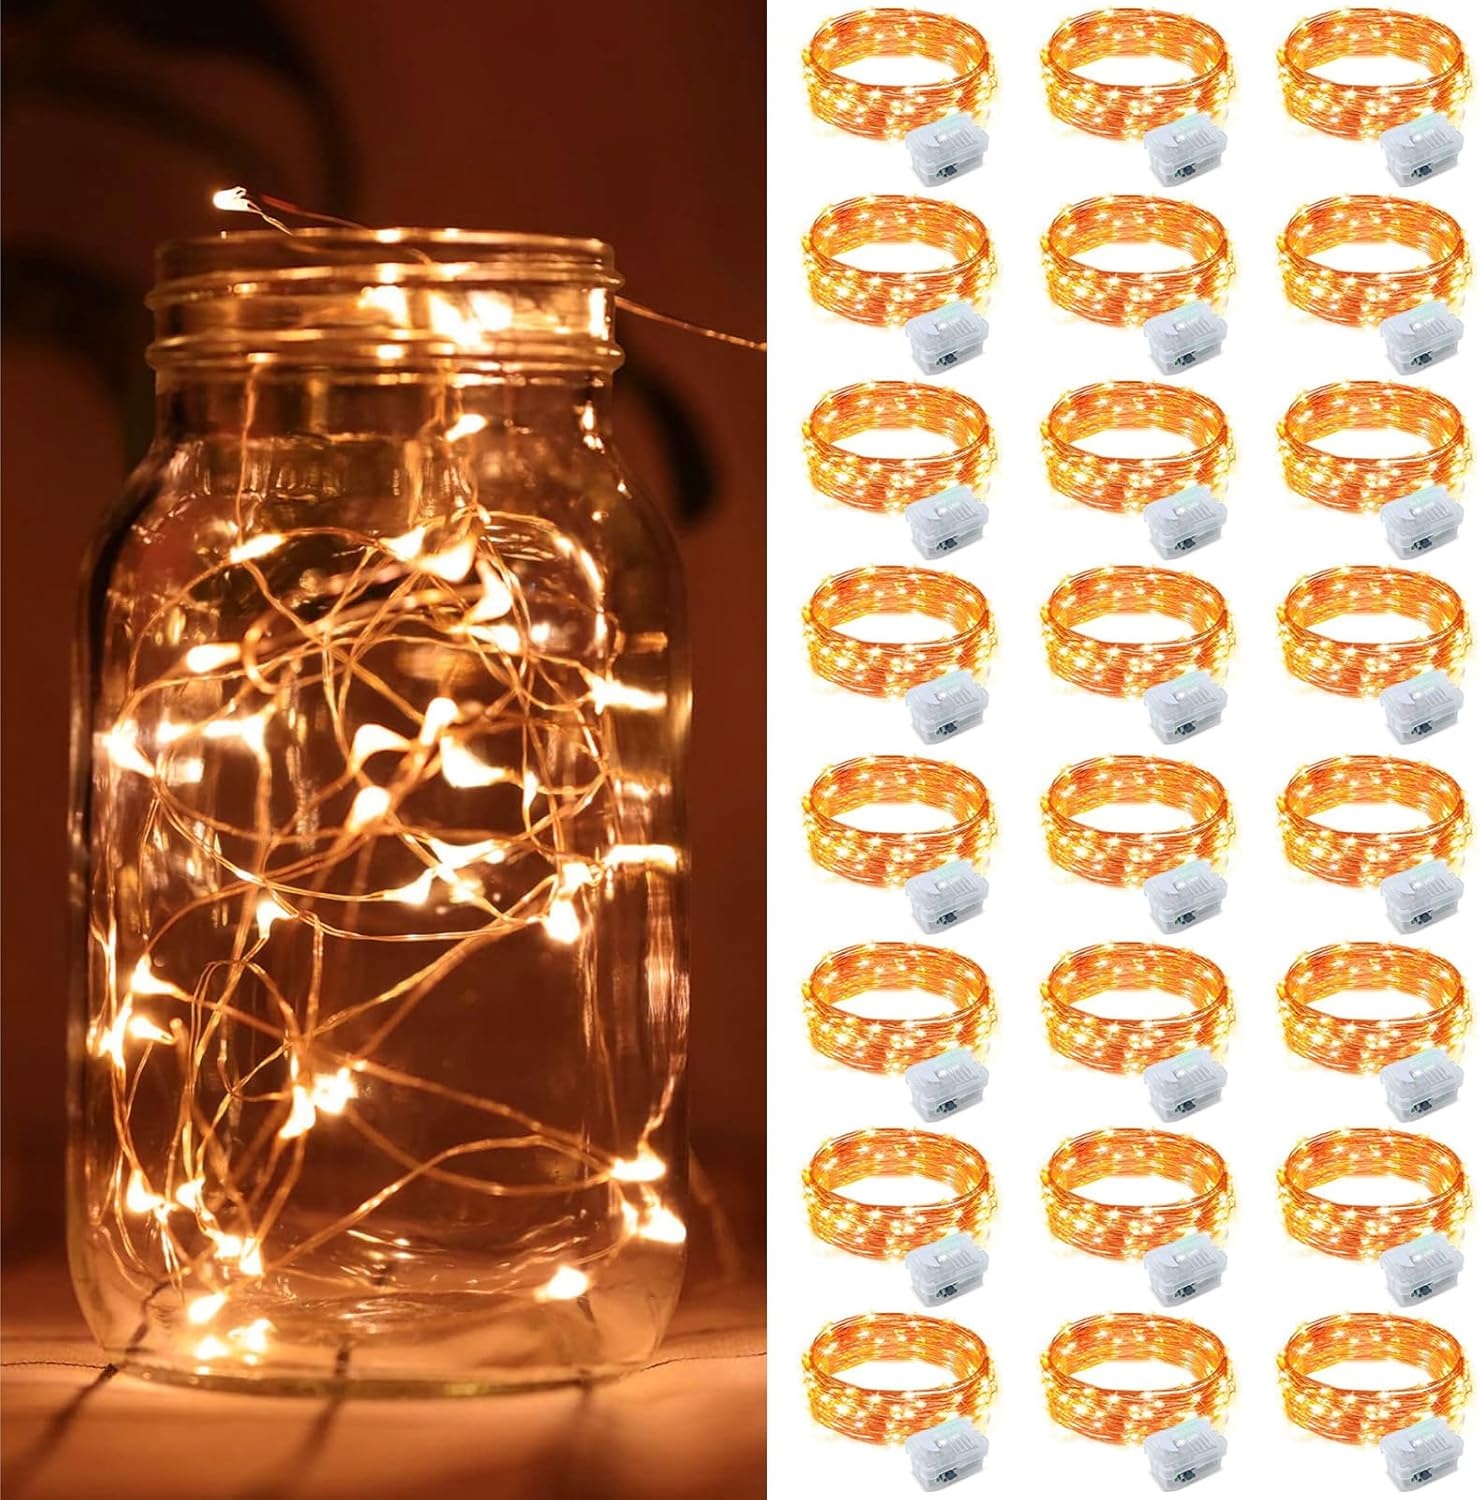
ZGWJ 24 Pack Halloween Fairy Lights Battery Operated, 7ft 20 Mini LED Halloween Fairy String Lights Silver Wire 3 Modes Waterproof for DIY, Parties, Bedroom Decorations,Orange
Overview Color : Orange Brand : ZGWJ Indoor/Outdoor Usage : Indoor, Outdoor Special Feature : Blinking, Waterproof Light Source Type : LED Power Source : Battery Powered Light Color : Orange Theme : Christmas, Easter, Halloween Occasion : Christmas, Easter, Engagement, Halloween, New Year, Wedding Material : Plastic About this item UPGRADED DESIGH AND EASY TO REPLACE: The fairy lights'newest clear and small battery box is 0.78*1.20 inches in size, very easy to hide into all your DIY projects. The upgraded battery pack has scientific non-slip design on both sides, which makes it feel comfortable and easy to catch. Batteries are also very easy to take off, no more screwdriver needed, just gently press the bottom of the clip to open, free your hand PREMIUM QUALITY AND LONG LAST LIFE: 8-100 pack in a box, each twinkle lights made of high quality durable 7 feet long flexible silver wire, and 20 energy-efficient mini led fairy lights, 4 inch distance between each led moon lights. This fairy lights battery operated by 3 x LR44 batteries (included), which can provide 90 hours life. This Christmas lights is perfect for both everyday decorations as well as holiday decor (Batteries need to be replaced when the string get dims) IP65 WATERPROOF AND INDIVIDUALLY WRAP: The battery fairy lights are waterproof can be used for Indoor/Outdoor. (the battery pack is not waterproof) safe to the touch. Made of soft bendable wire so you can easily bend into any shape or wrapped it on anything such as Christmas trees, wine bottle, pumpkins, guirlande lumineuse interieure, potted landscape etc.Each light is individually packaged, say goodbye to cable tangles and bring more happiness and satisfaction to your family and friends 3 LIGHTING MODES AND WAIDELY APPLICATION: The fairy lights are super convenient enables to switch 3 flashing modes, Fast Twinkling, Slow Twinkling and Constant Lighting; This versatile battery operated lights can be used for Christmas decoration, holiday, Halloween parties, Valentine's Day, wedding, bedroom and centerpiece table decorations. Giving you different decorative effect and romantic atmosphere ROMANTIC HOLIDAY LIGHT: ZGWJ specializes in holiday decoration lights, very focus on product quality. Provide our customer excellent value and affordable price party lights by using high-quality materials and continue to improving product. Choose this Led string lights to lighting up your fairy life, everything around you will be fill with romantic atmosphere easily
Brand: ZGWJ
Category: Home & Garden > Lighting > Light Ropes & Strings